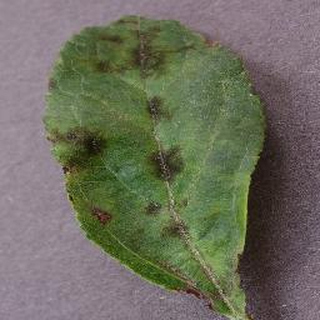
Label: apple_apple_scab